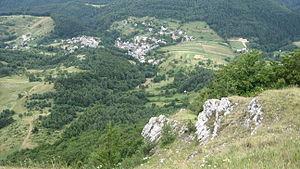
Temeš est un village de Slovaquie situé dans la région de Trenčín.